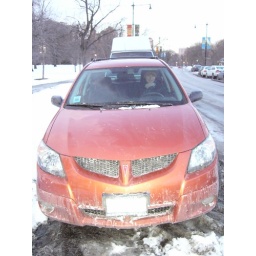
The orange van in Lincoln Park